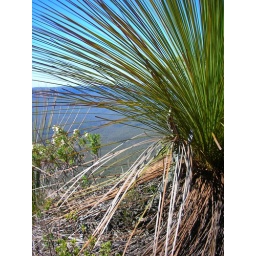
A fern in the mountains